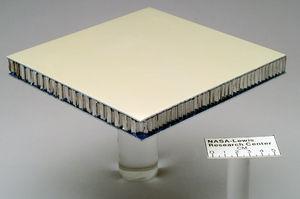
Un matériau composite à structure sandwich ou plus simplement un matériau sandwich ou structure sandwich est une classe spéciale de matériaux composites qui est fabriquée en assemblant deux peaux externes minces mais rigides à une âme interne légère mais épaisse. Le matériau constituant l'âme est normalement un matériau à faible résistance mécanique, mais son épaisseur plus élevée confère au matériau sandwich une rigidité à la flexion élevée et une masse volumique globale faible.